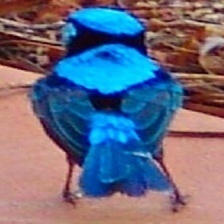
Species: SPLENDID WREN
Scientific name: MALURUS SPLENDENS